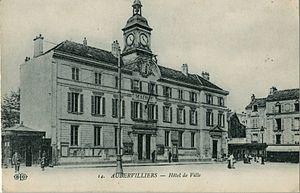
Carte postale ancienne éditée par ELD, n°14
Aubervilliers est une commune française située dans la banlieue immédiate de Paris au nord, précisément dans le département de la Seine-Saint-Denis en région Île-de-France. Ses habitants sont appelés les Albertivillariens.